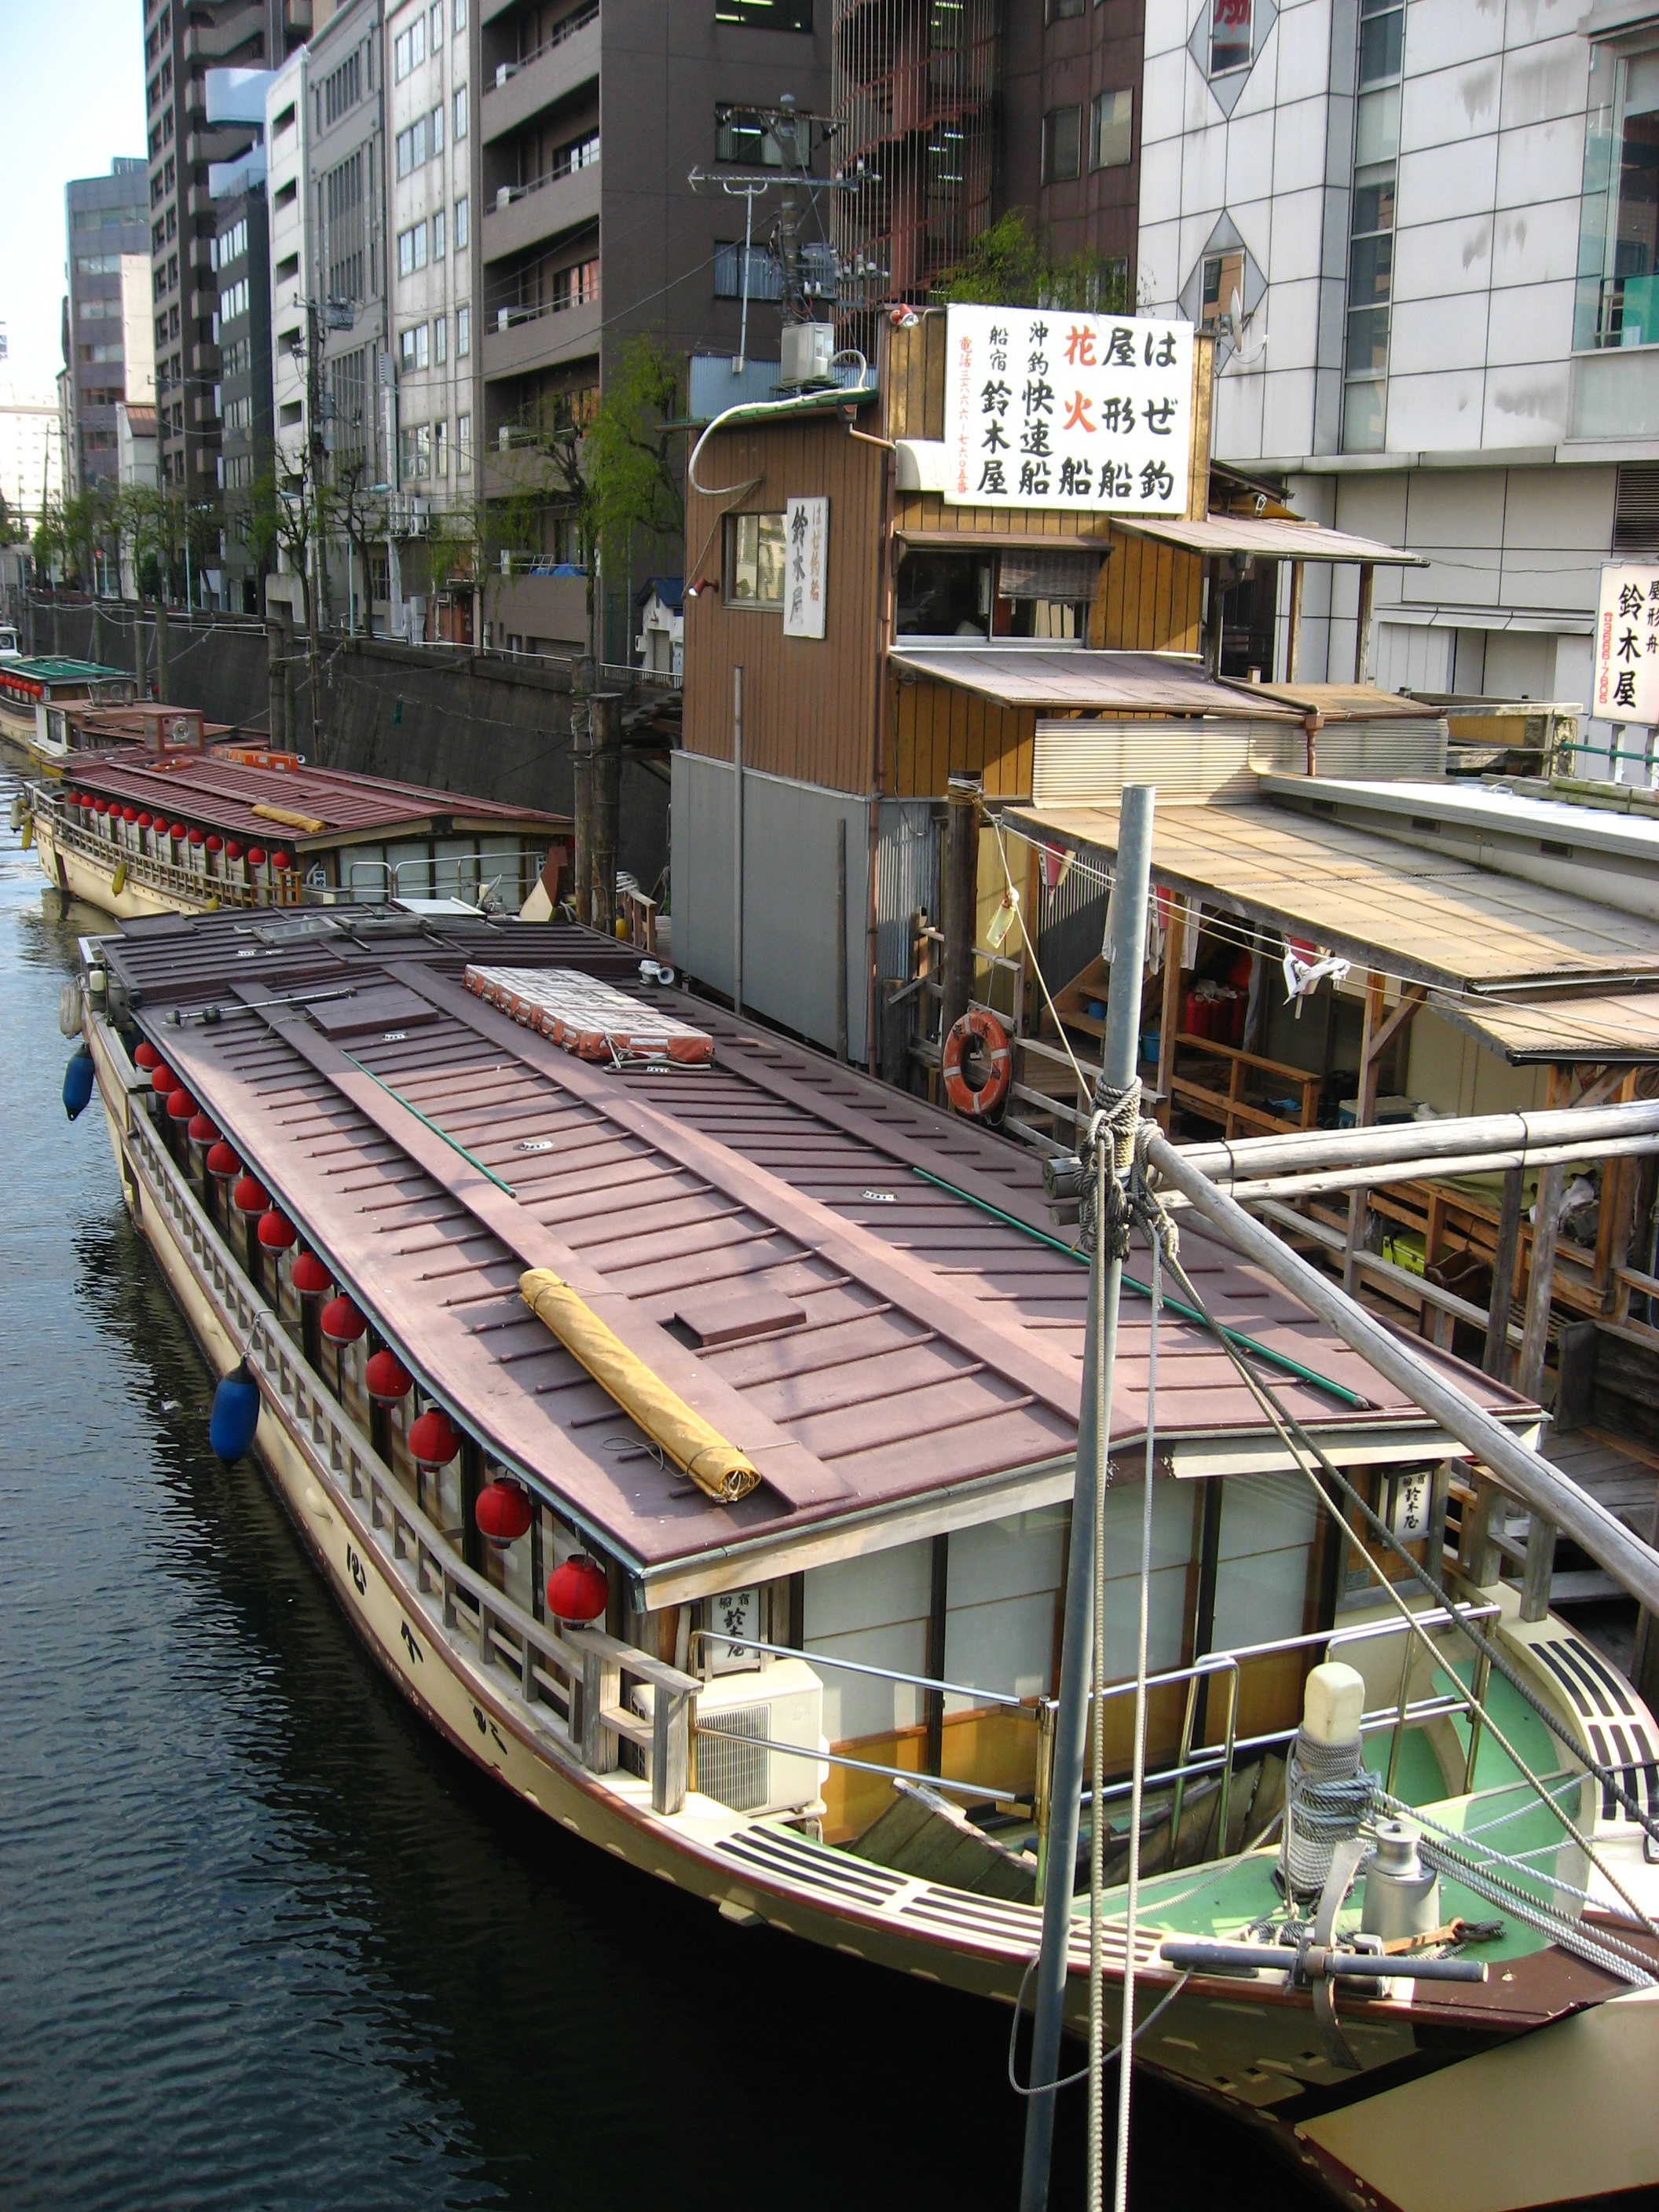
boat, river, canal, vehicle, japan, waterway, tokyo, watercraft, houseboat